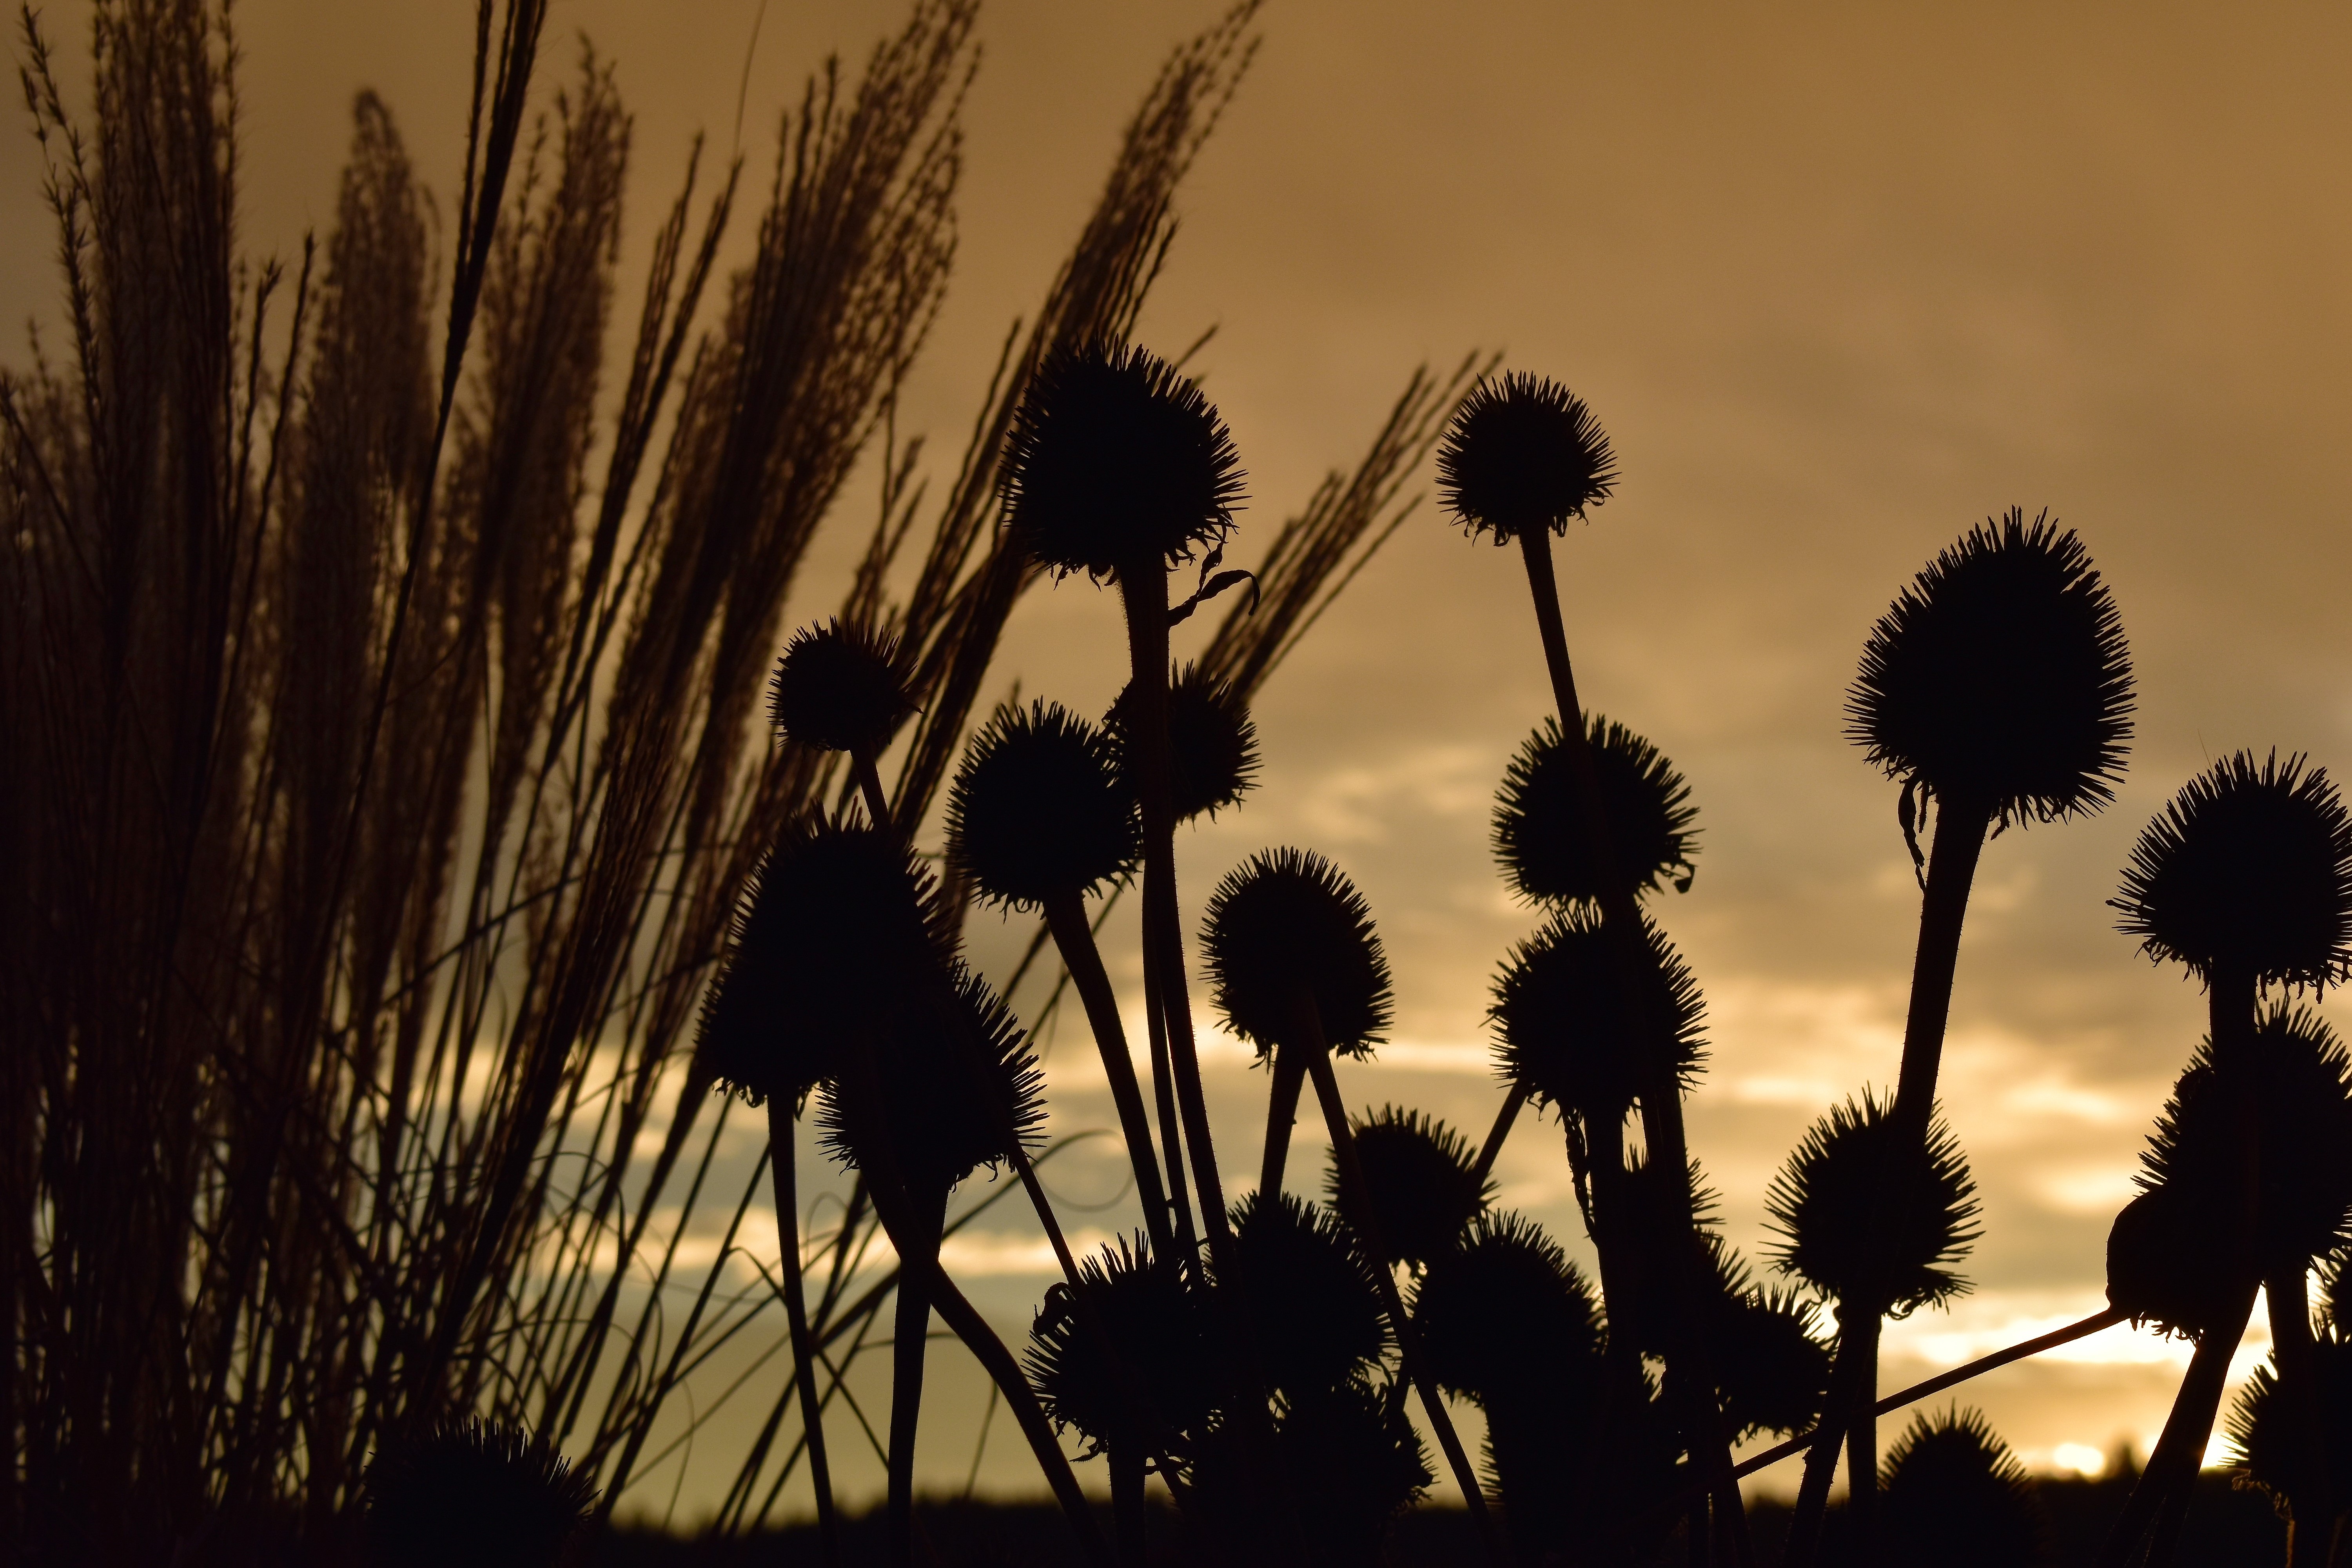
landscape, tree, nature, grass, silhouette, plant, sky, sun, sunrise, sunset, field, sunlight, morning, leaf, flower, dawn, dusk, evening, weather, savanna, clouds, echinacea, morgenstimmung, grasses, back light, morgenrot, flowering plant, grass family, land plant, arecales, palm family, dried plants